Said Ghandi

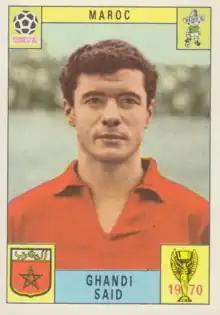
Ghandi at the 1970 FIFA World Cup

Said Ghandi (born 1948) is a Moroccan football midfielder who played for the Morocco in the 1970 FIFA World Cup. He also played for Raja Casablanca from 1964 to 1979, scoring 118 goals in all competitions.